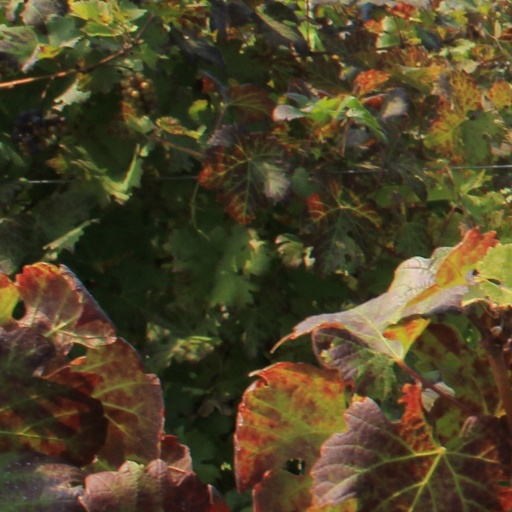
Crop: grape